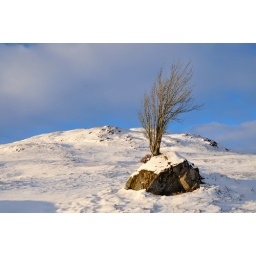
The lonely tree growing on the rock in Glencoe.